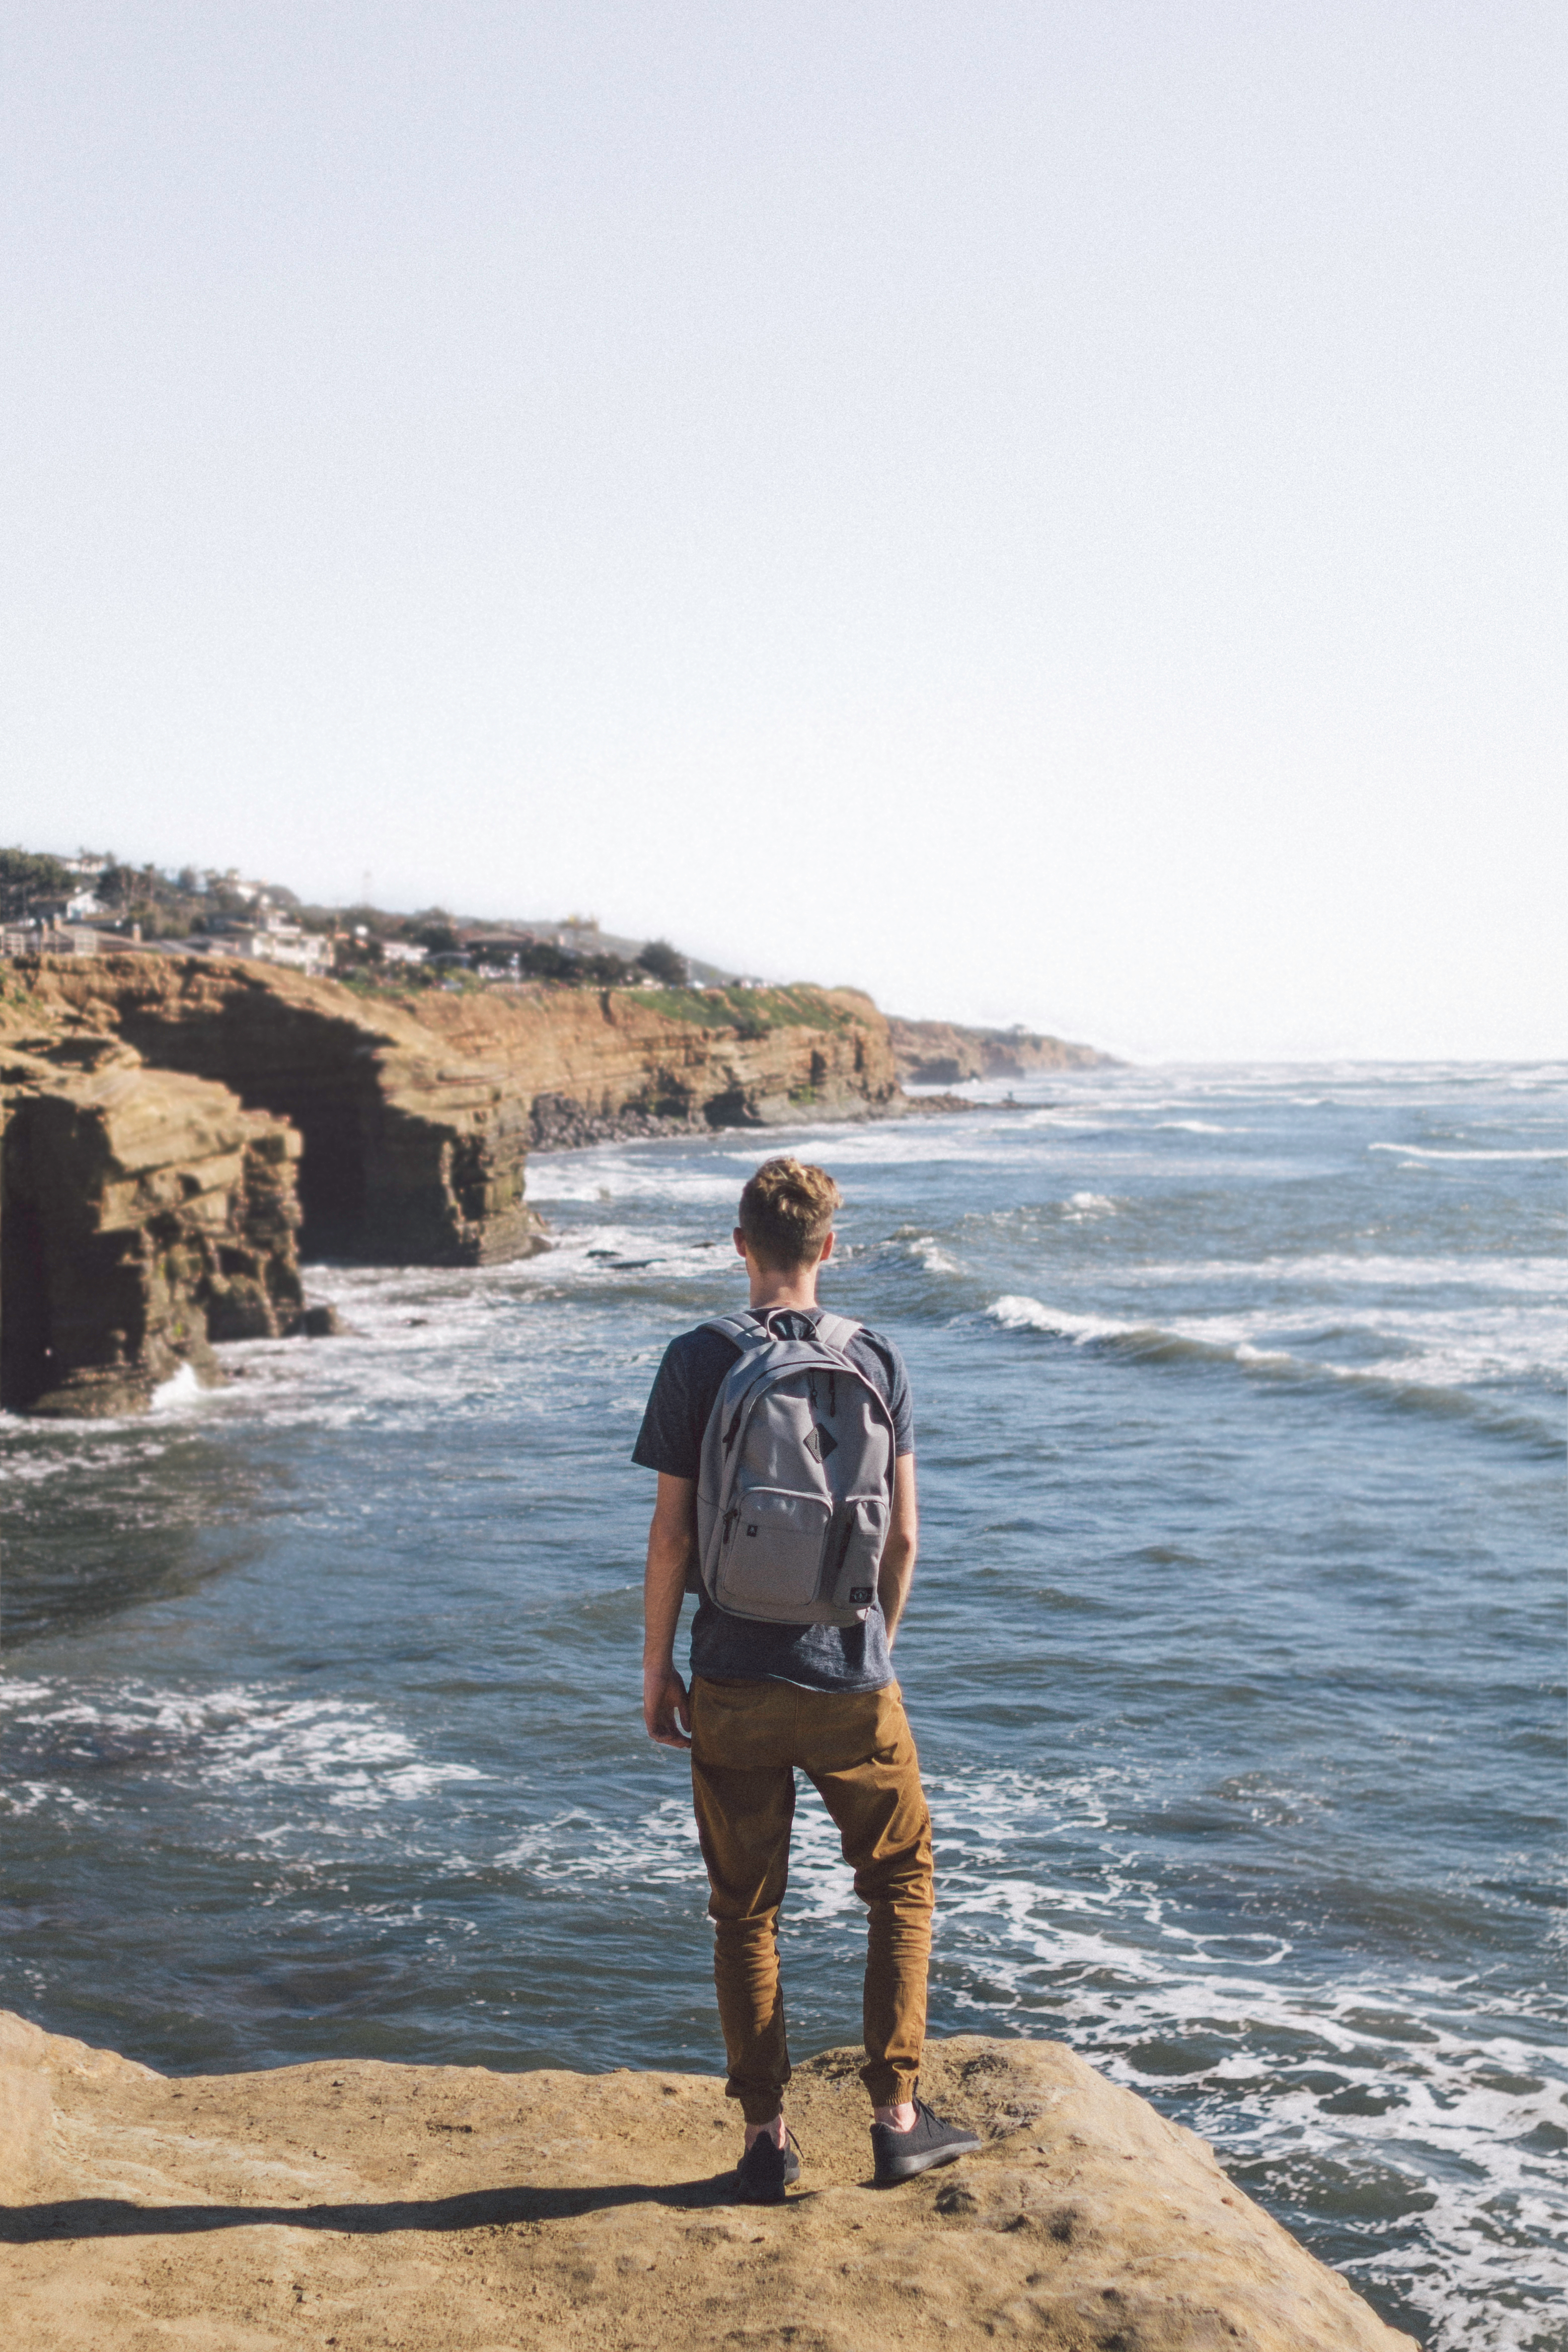
beach, sea, coast, sand, rock, ocean, shore, wave, vacation, cliff, bay, material, body of water, cape